Eugene Landy

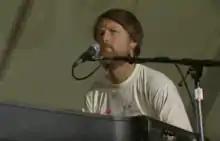
Wilson performing with the Beach Boys in 1983

In 1982, Wilson was brought back to Landy's care after overdosing on a combination of alcohol, cocaine, and other psychoactive drugs. Landy monitored Wilson's drug intake and used the psychiatrist Sol Samuels to prescribe Wilson medication. Landy's assistant Kevin Leslie stood with Wilson at every moment, earning Leslie the nickname "Surf Nazi". Leslie also gave Wilson medication at Landy's direction. Initially, Leslie was paid salary by Landy, but was eventually paid directly by Wilson. In 1988, Samuels took credit with performing the "actual supervision of the therapy ... giving the medication and the occasional psychotherapy as he needs it. What Gene has been doing is hiring the people to be with him, and so forth, much as a parent would do if asked to get some help in the house."